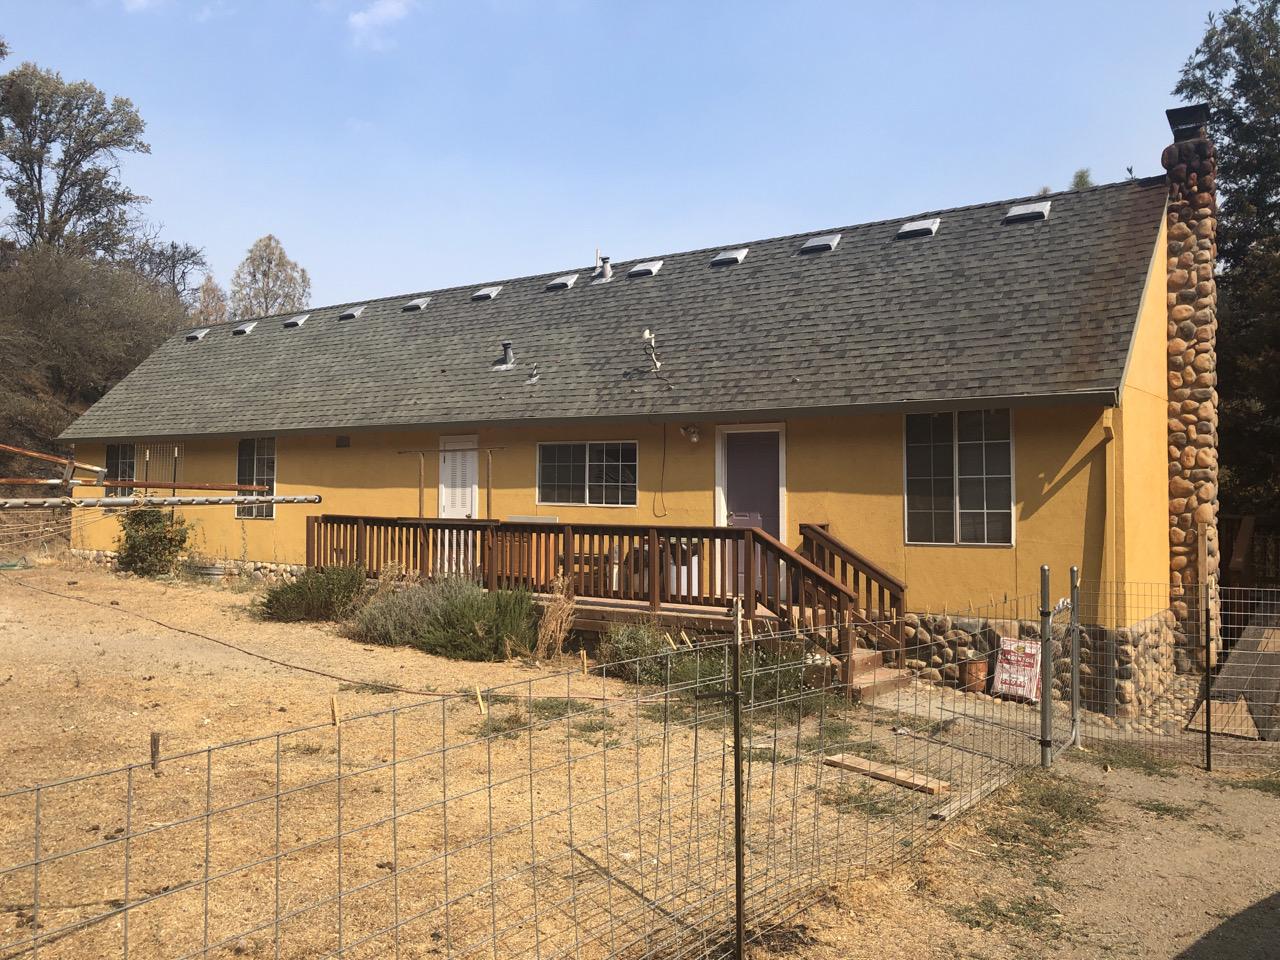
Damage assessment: affected